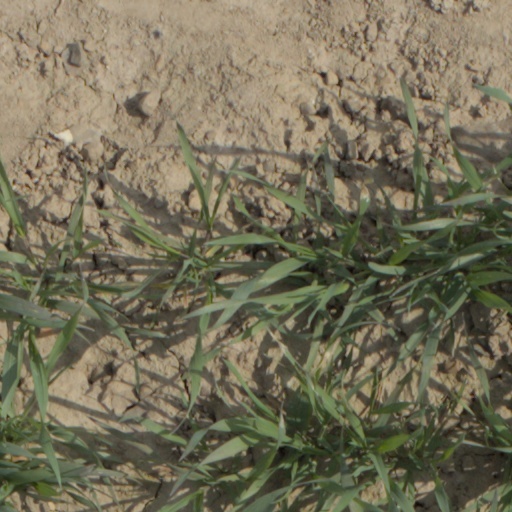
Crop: wheat